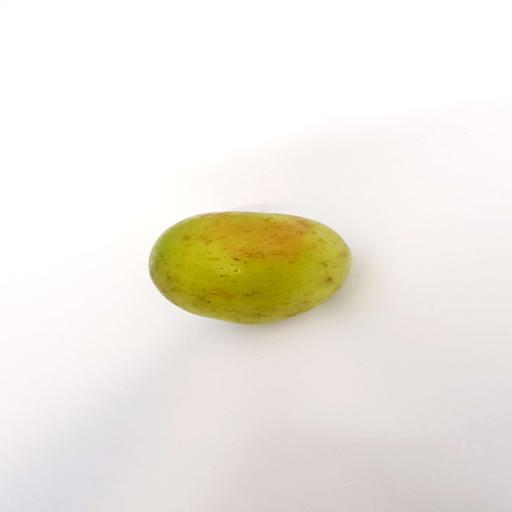
Label: healthy